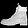
Label: Ankle boot